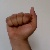
The image shows a hand gesture representing the letter 'A' in Indian Sign Language.